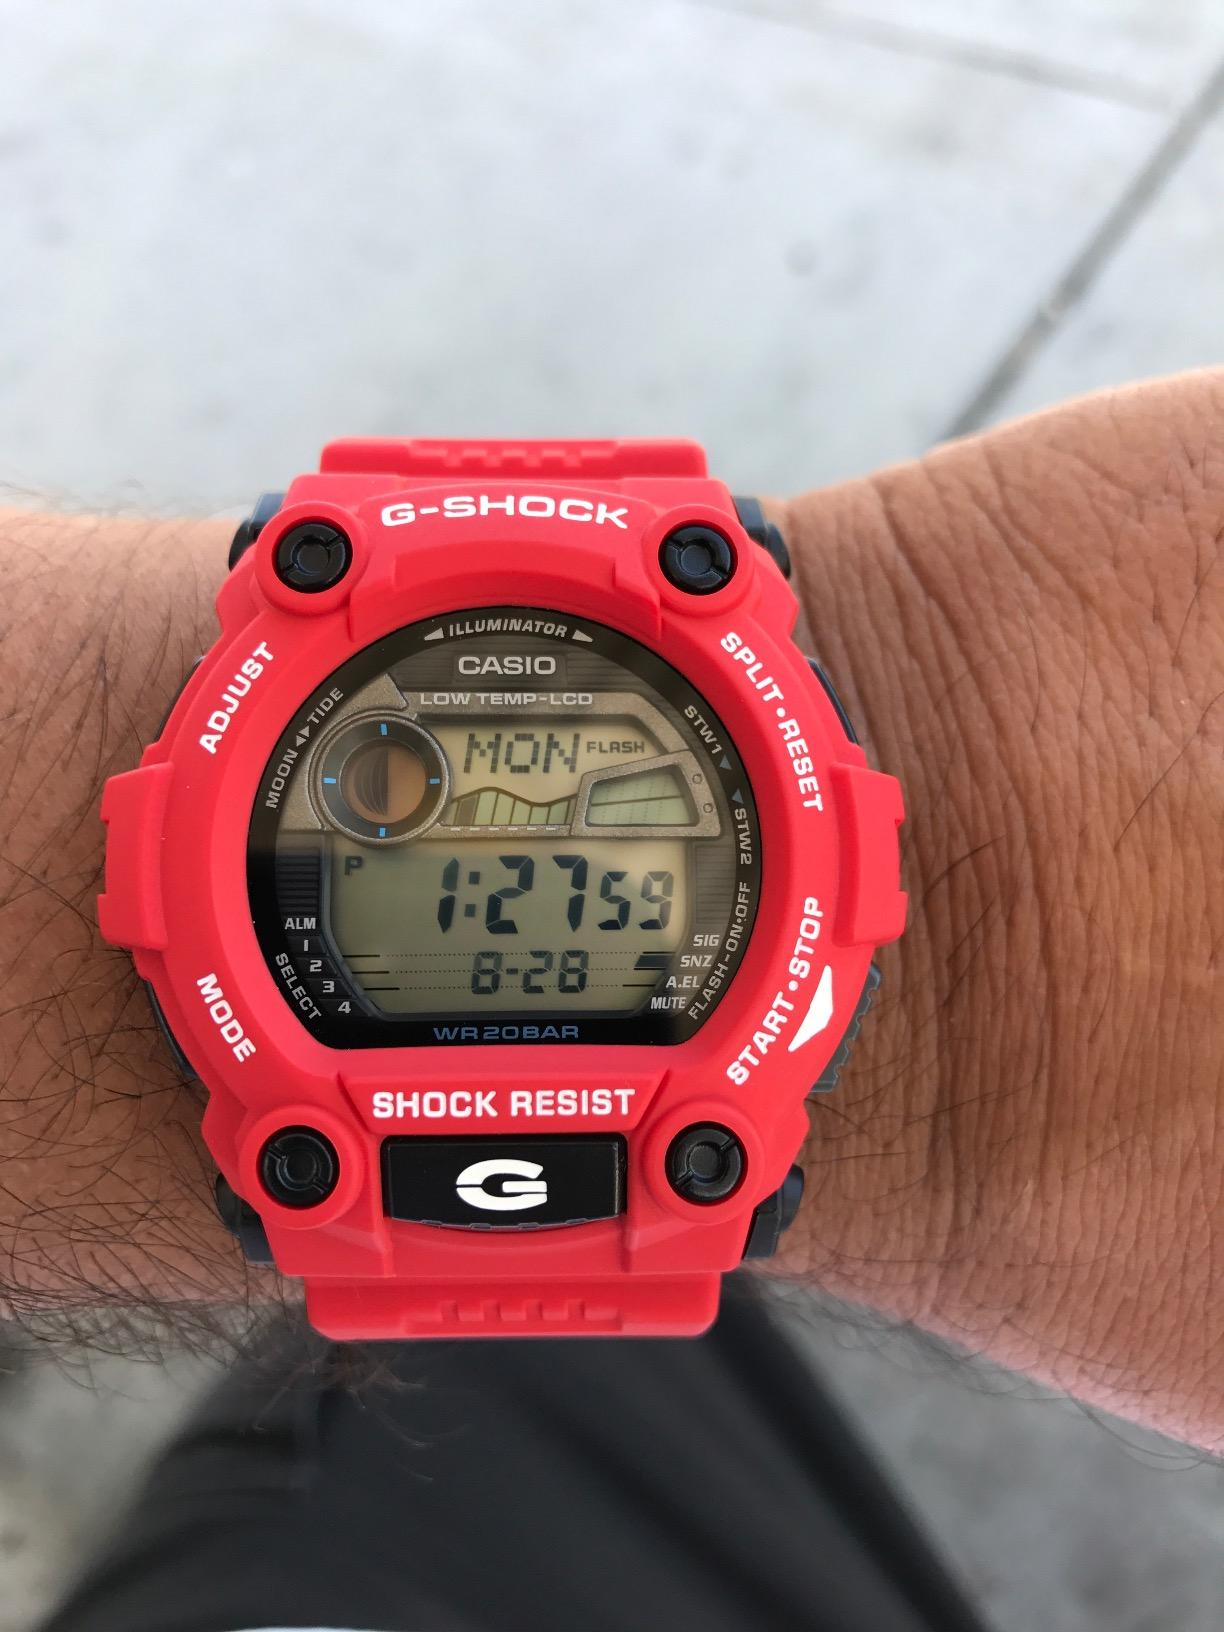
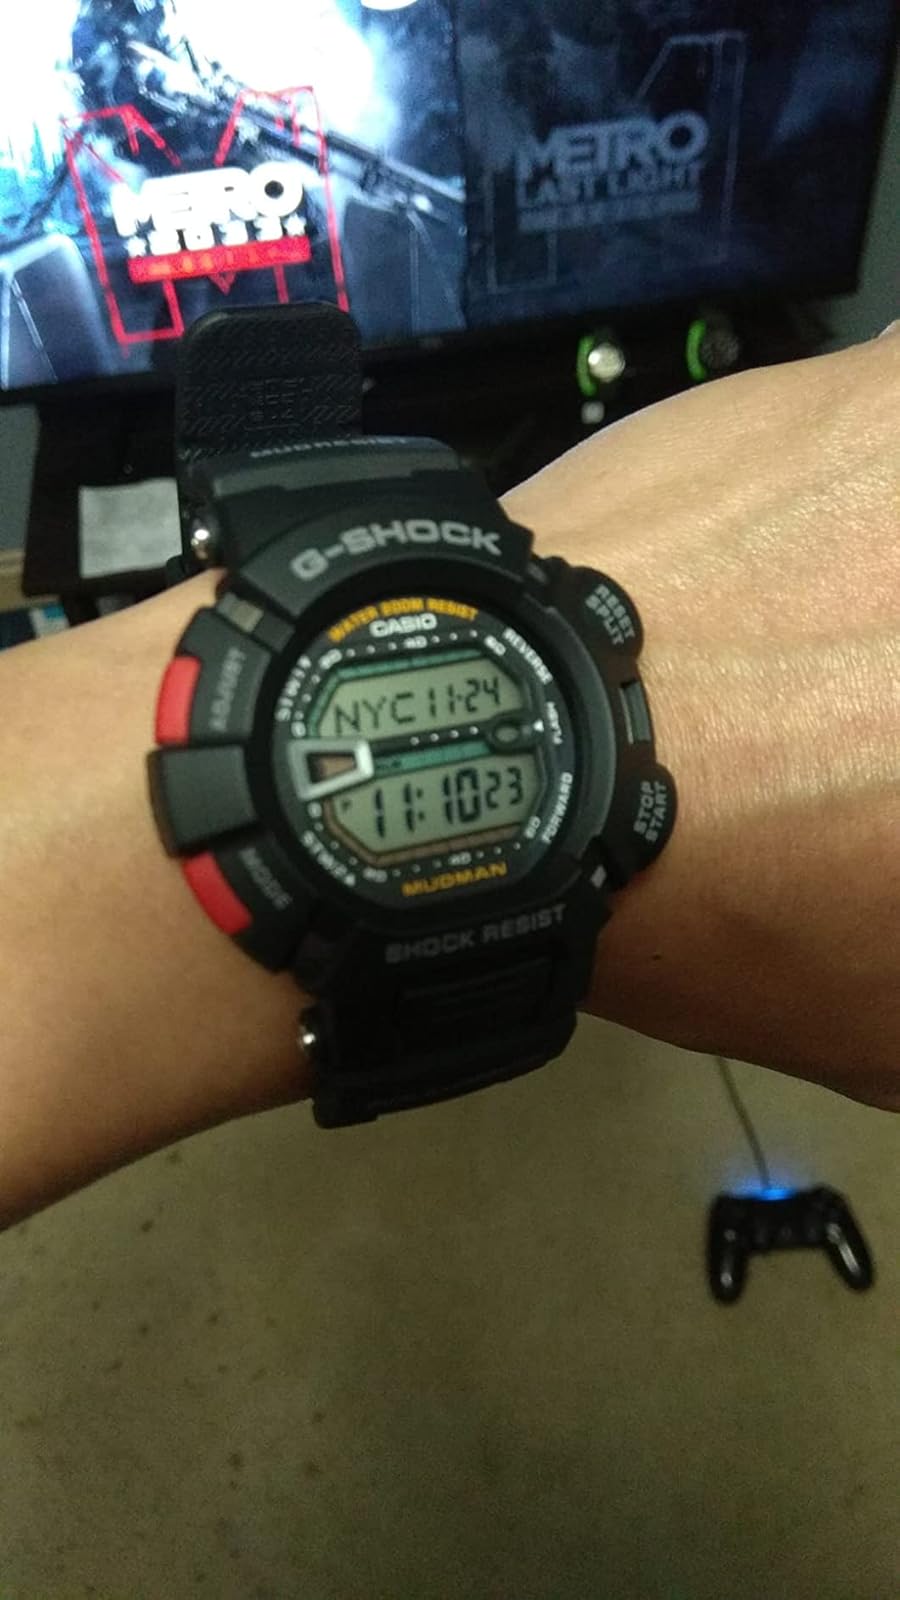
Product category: accessories_watch
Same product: no